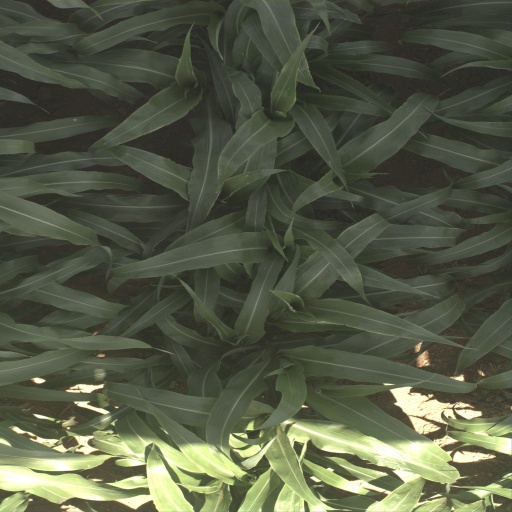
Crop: sorghum